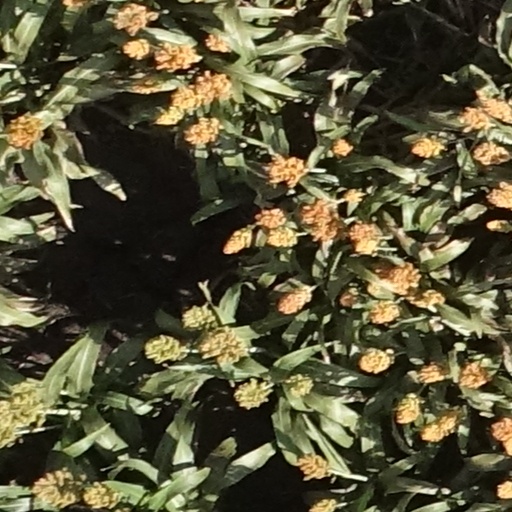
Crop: sorghum